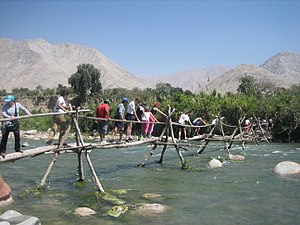
Hash House Harriers
Et løb arrangeret af Lima Hash House Harriers i Lunahuana, Perú.
Hash House Harriers er internationale, excentriske løbeklubber, hvor løb og våde varer kombineres i en højere enhed. Medlemmerne kaldet Harriers får med tiden tildelt et øgenavn.